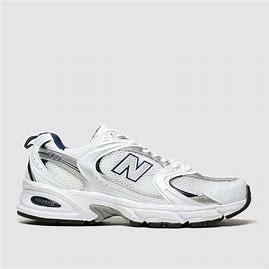
Brand: New
Model: Balance New Balance 530 Marathon